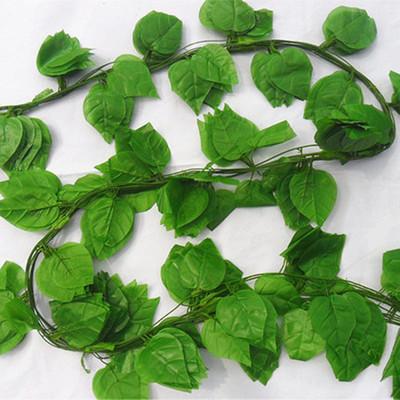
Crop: apple
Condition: healthy